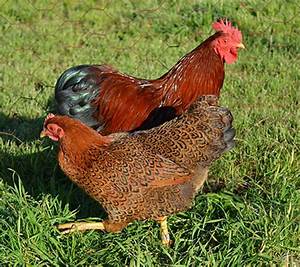
Label: chicken